Sharon den Adel

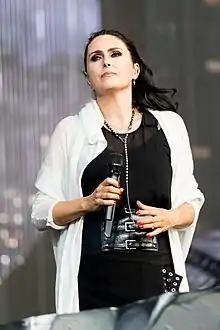
Den Adel at Wacken Open Air 2019

Sharon Janny den Adel (born 12 July 1974) is a Dutch singer who is the lead vocalist of the symphonic metal band Within Temptation. She has been performing since age 14, and co-founded Within Temptation with partner Robert Westerholt in 1996. She was also elected to be the Dutch chairperson of the jury for the Eurovision Song Contest 2018.